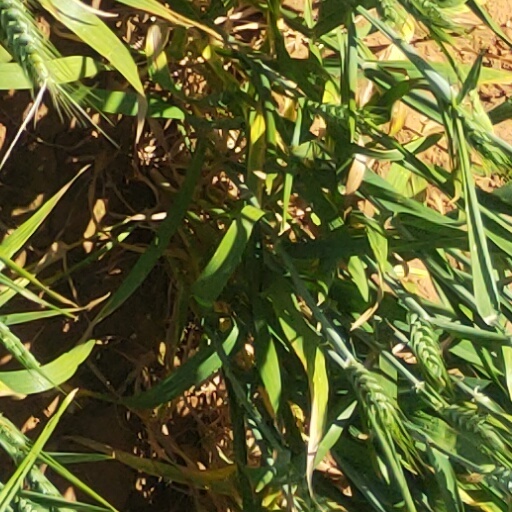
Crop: wheat